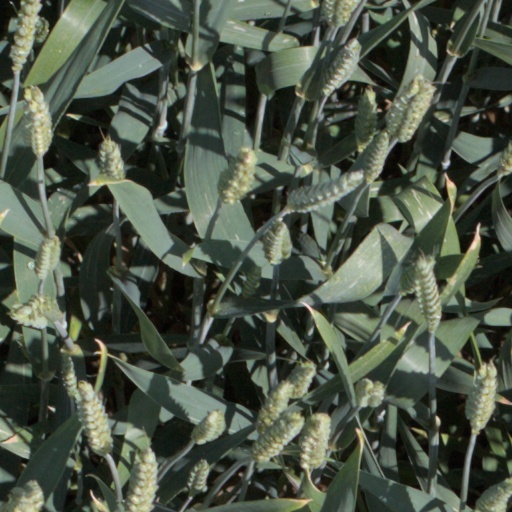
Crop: wheat